Describe the emotion expressed in this image:  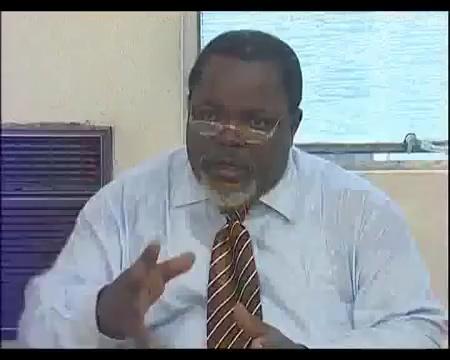
This person displays Suffering, valence and arousal with low intensity.